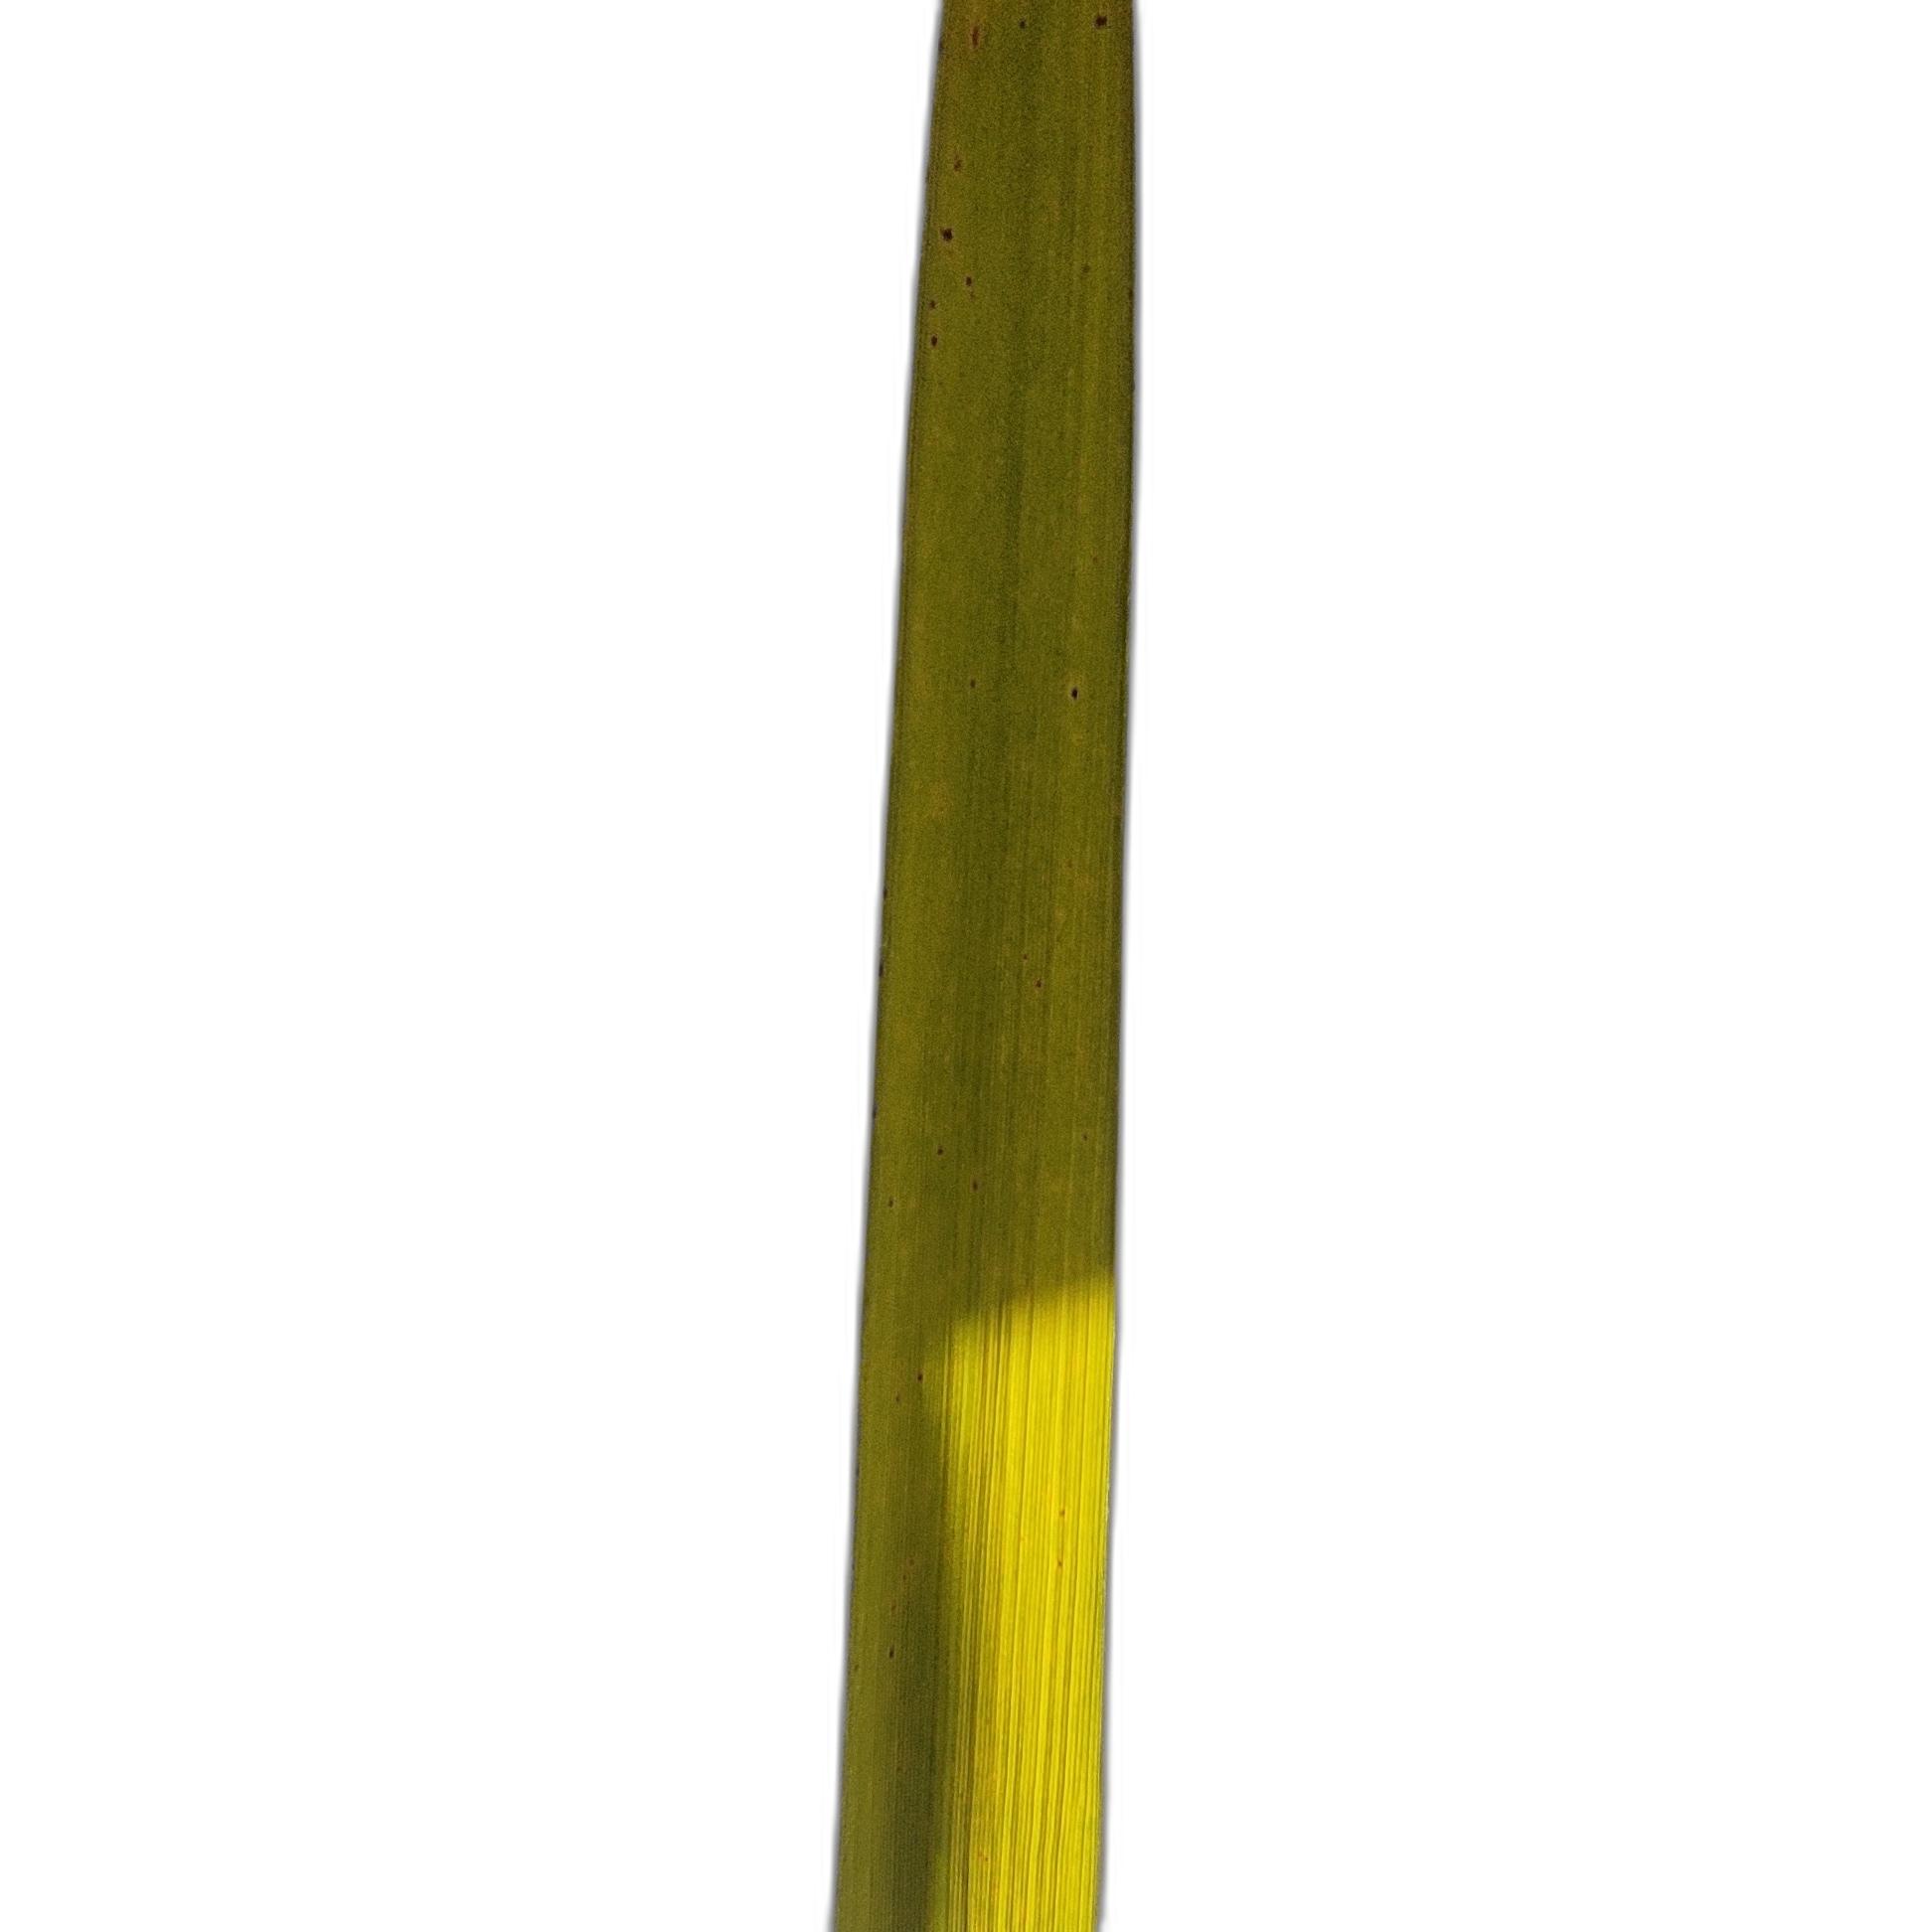
Label: Rice Tungro